State Security Investigations Service

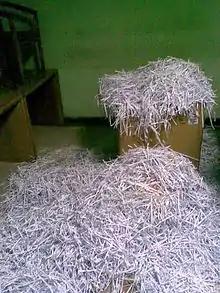
Shredded documents found inside State Security Investigations Service

One of the major demands of protesters during the Egyptian revolution was the abolition of the State Security Investigations.